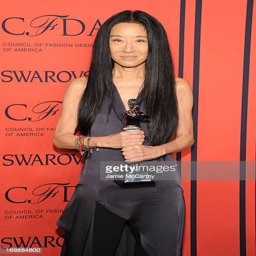
winner of award winner attends awards